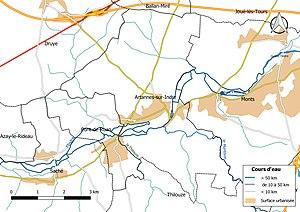
Carte du réseau hydrographique de la commune de fr:Artannes-sur-Indre (France).
Artannes-sur-Indre est une commune française située dans le département d'Indre-et-Loire en région Centre-Val de Loire.